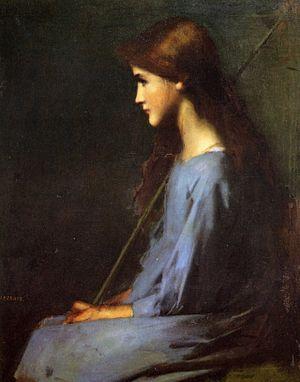
Petite bergère
Le musée des Beaux-Arts de Mulhouse est un musée d'art français situé à Mulhouse, dans un hôtel particulier du XVIIIᵉ siècle, également connu sous le nom de « villa Steinbach ». Aujourd'hui propriété de la ville, il a été fondé en 1864 à l'initiative de Frédéric Engel-Dollfus et de la Société industrielle de Mulhouse.